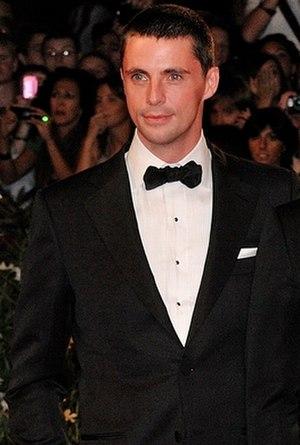
Pemberley est une adaptation pour la BBC de La mort s'invite à Pemberley, roman de P. D. James paru en 2011, qui se présente comme une suite criminelle d'Orgueil et Préjugés de Jane Austen, et dont l'action se déroule essentiellement à Pemberley, le domaine de Mr Darcy, six ans après son mariage avec Elizabeth Bennet.
Donne-moi ta main, ou Année Bissextile au Québec, est un film américano-irlandais d'Anand Tucker, sorti en 2010. Il met en vedette Amy Adams et Matthew Goode.
Downton Abbey est une série télévisée britannique, créée par Julian Fellowes et co-produite par Carnival Films et Masterpiece. Elle compte 52 épisodes d'une durée moyenne de 50 minutes, répartis en 6 saisons. Elle a été diffusée du 26 septembre 2010 au 25 décembre 2015 sur ITV1 au Royaume-Uni et en Irlande, ainsi qu'au Canada sur VisionTV, et par la suite en Suisse, en France, en Belgique et au Québec. Downton Abbey est une série dramatique historique mettant en scène la vie d'une maisonnée aristocratique britannique dans les années 1910 et 1920 en accordant la même attention aux aristocrates et aux domestiques qui travaillent à leur service. Au fil des saisons, la série intègre de nombreux éléments empruntés au genre du soap opera.